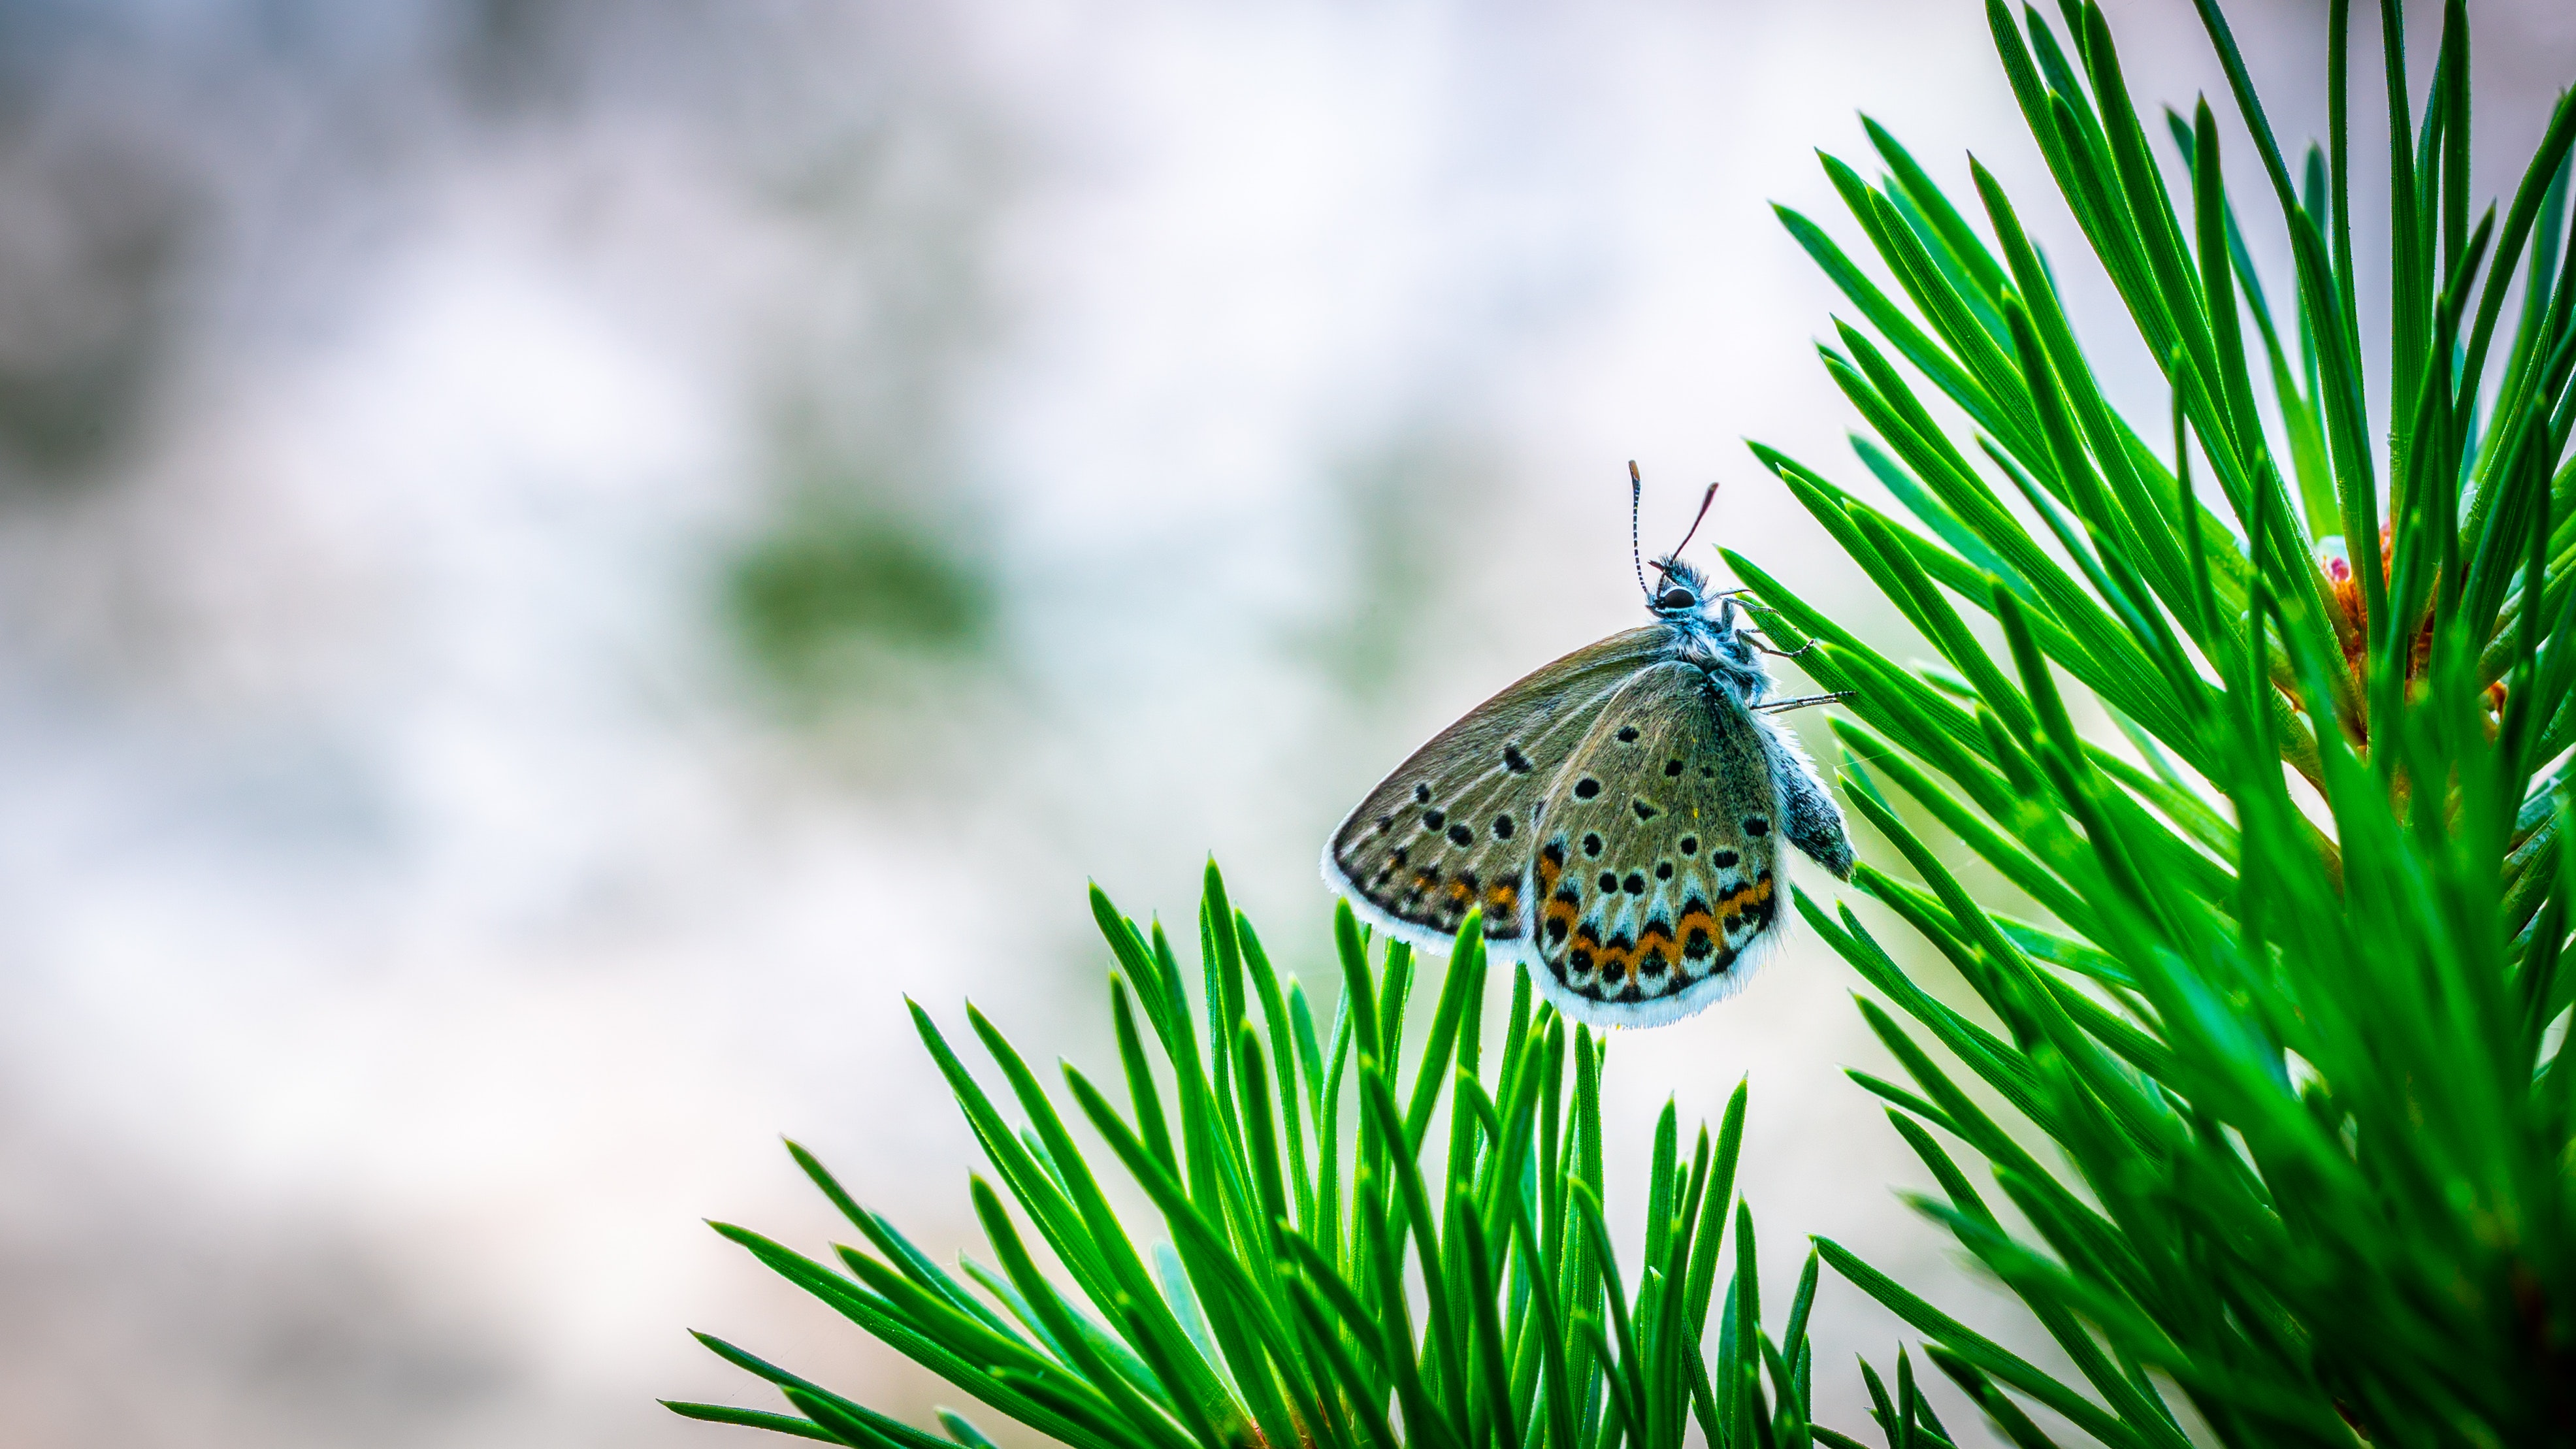
butterfly, insect, moths and butterflies, green, invertebrate, pollinator, grass, lycaenid, brush footed butterfly, melanargia, grass family, organism, plant, macro photography, pieridae, argynnis, pine family, arthropod, evergreen